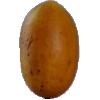
Label: Cucumber Ripe 2